The Heart Is a Lonely Hunter (Once Upon a Time)

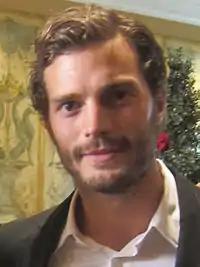
Jamie Dornan commented of his character's exit, "It's pretty gruesome, but you know, it's a little bit cool. Not many people get to die like that... As TV deaths go, I was pretty happy."

The episode was co-written by co-creators Edward Kitsis and Adam Horowitz, and was directed by "The Mentalist" veteran David M. Barrett. Guest actor Giancarlo Esposito made his second appearance in the series as Magic Mirror/Sidney Glass. Meghan Ory returned as Ruby/Red Riding Hood, while Scott Heindl made his only appearance for the series as Bartholomew. Leading up to the episode broadcast, Kitsis and Horowitz noted that "The Heart Is a Lonely Hunter" would feature consequences of events that occurred in the previous episode. Horowitz explained, "Emma is in a raw emotional place, trying to come to terms with her feelings about what she discovered about Graham. Graham is also in a very raw emotional place because he's clearly conflicted and it's this cauldron of emotions that leads to the kiss." Kitsis added that, "We're really excited that the kiss that you've seen is really just the jumping off point of the story we're telling. It's not like it ends with the kiss, it starts with that and it takes us somewhere that we're excited to show you."